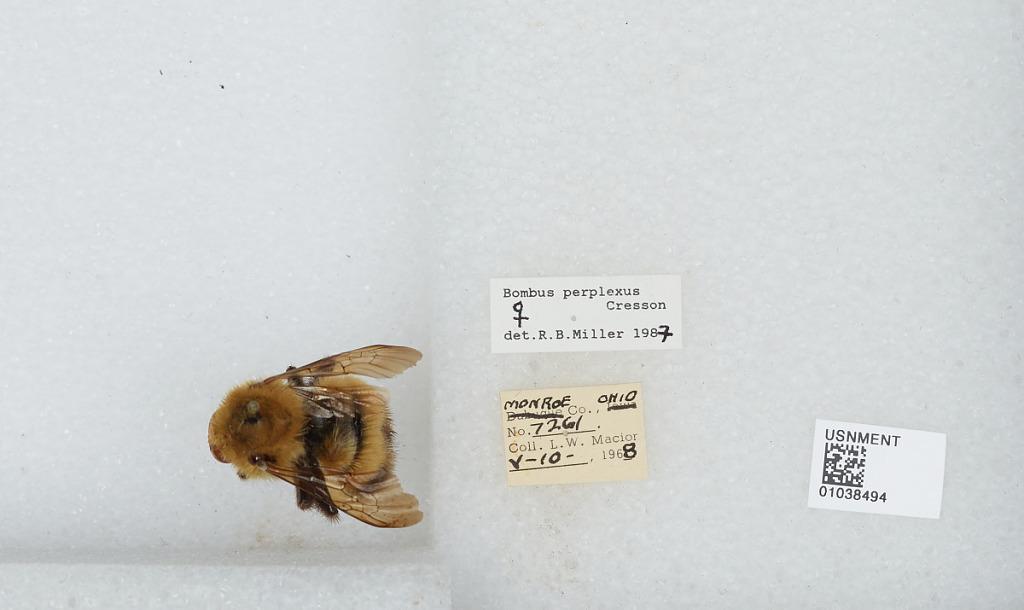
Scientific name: Bombus (Pyrobombus) perplexus Cresson
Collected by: L. Macior
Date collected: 1968-5-10
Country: United States
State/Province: Ohio
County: Monroe
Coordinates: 39.73, -81.08
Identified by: Miller, R. B.